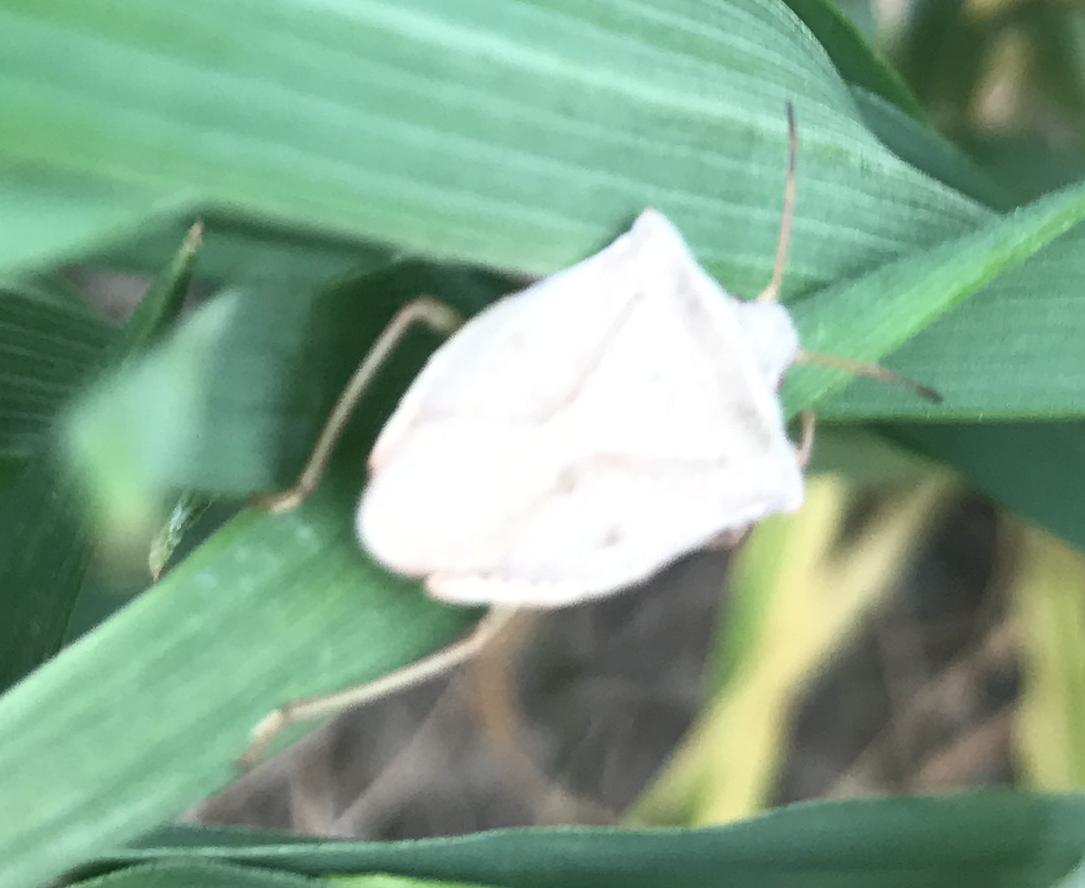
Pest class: stink_bug